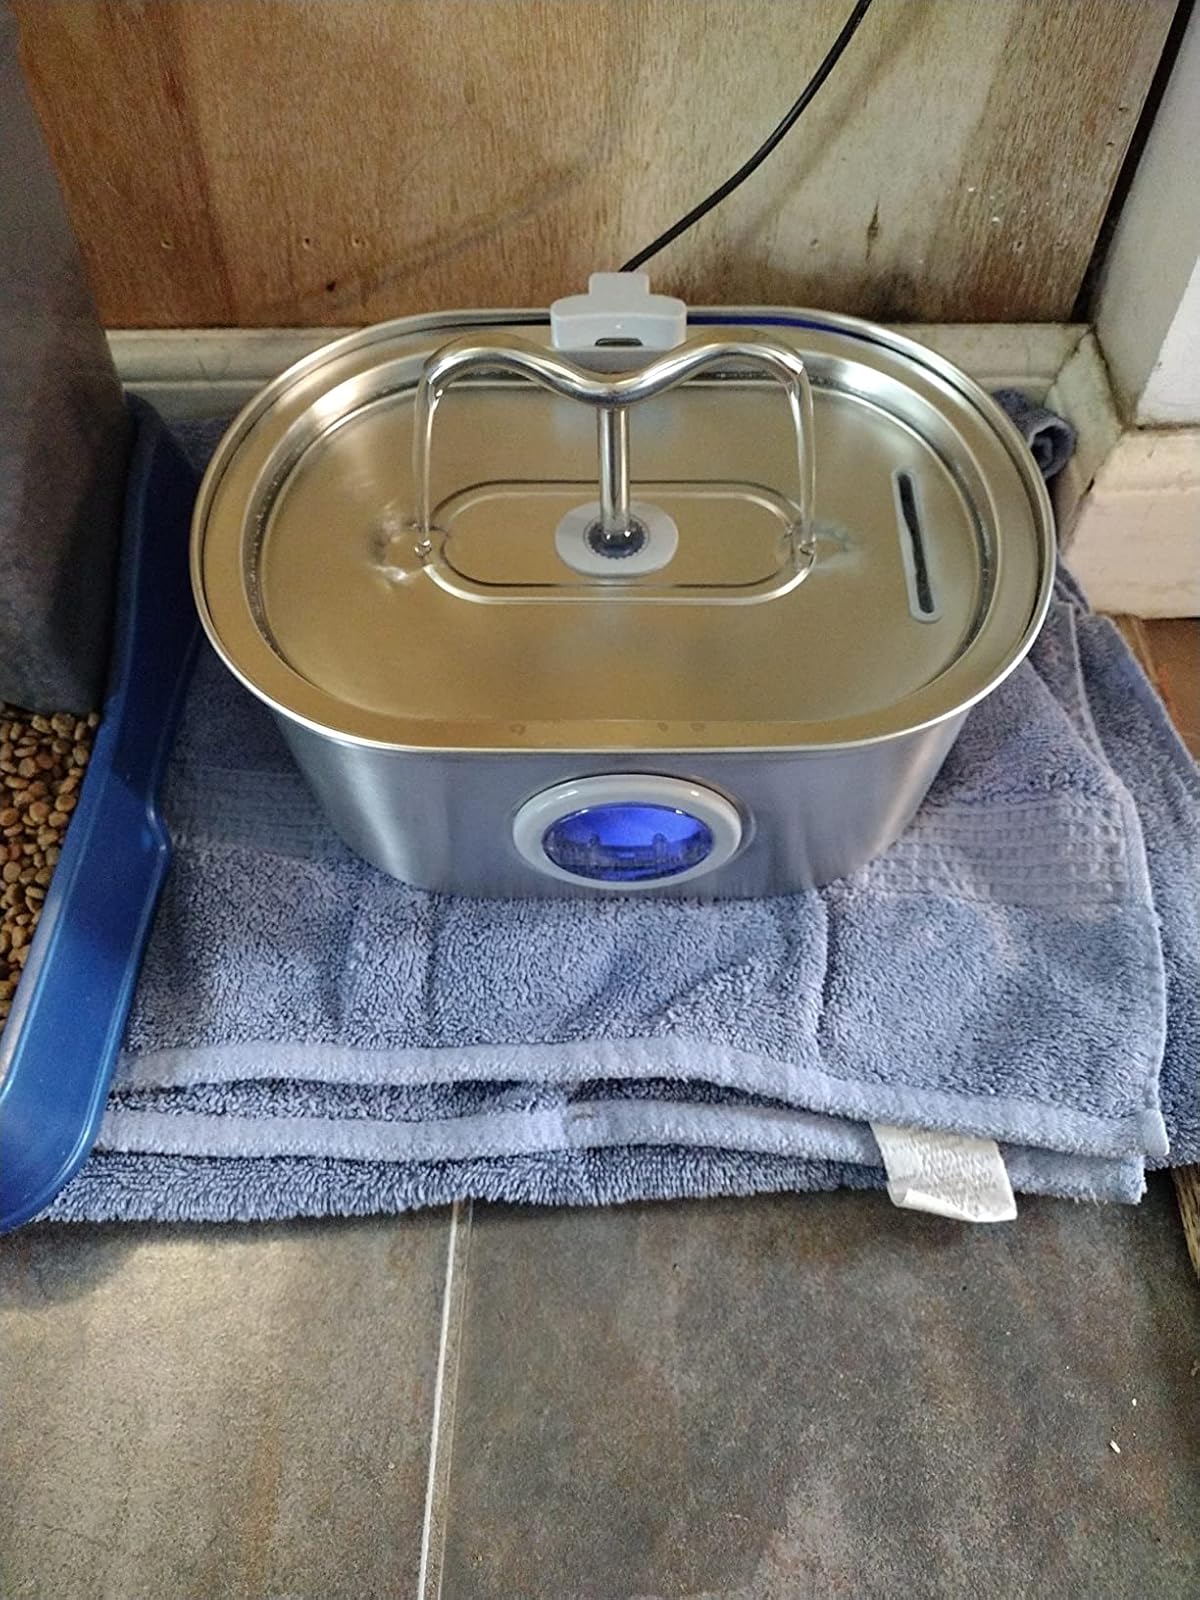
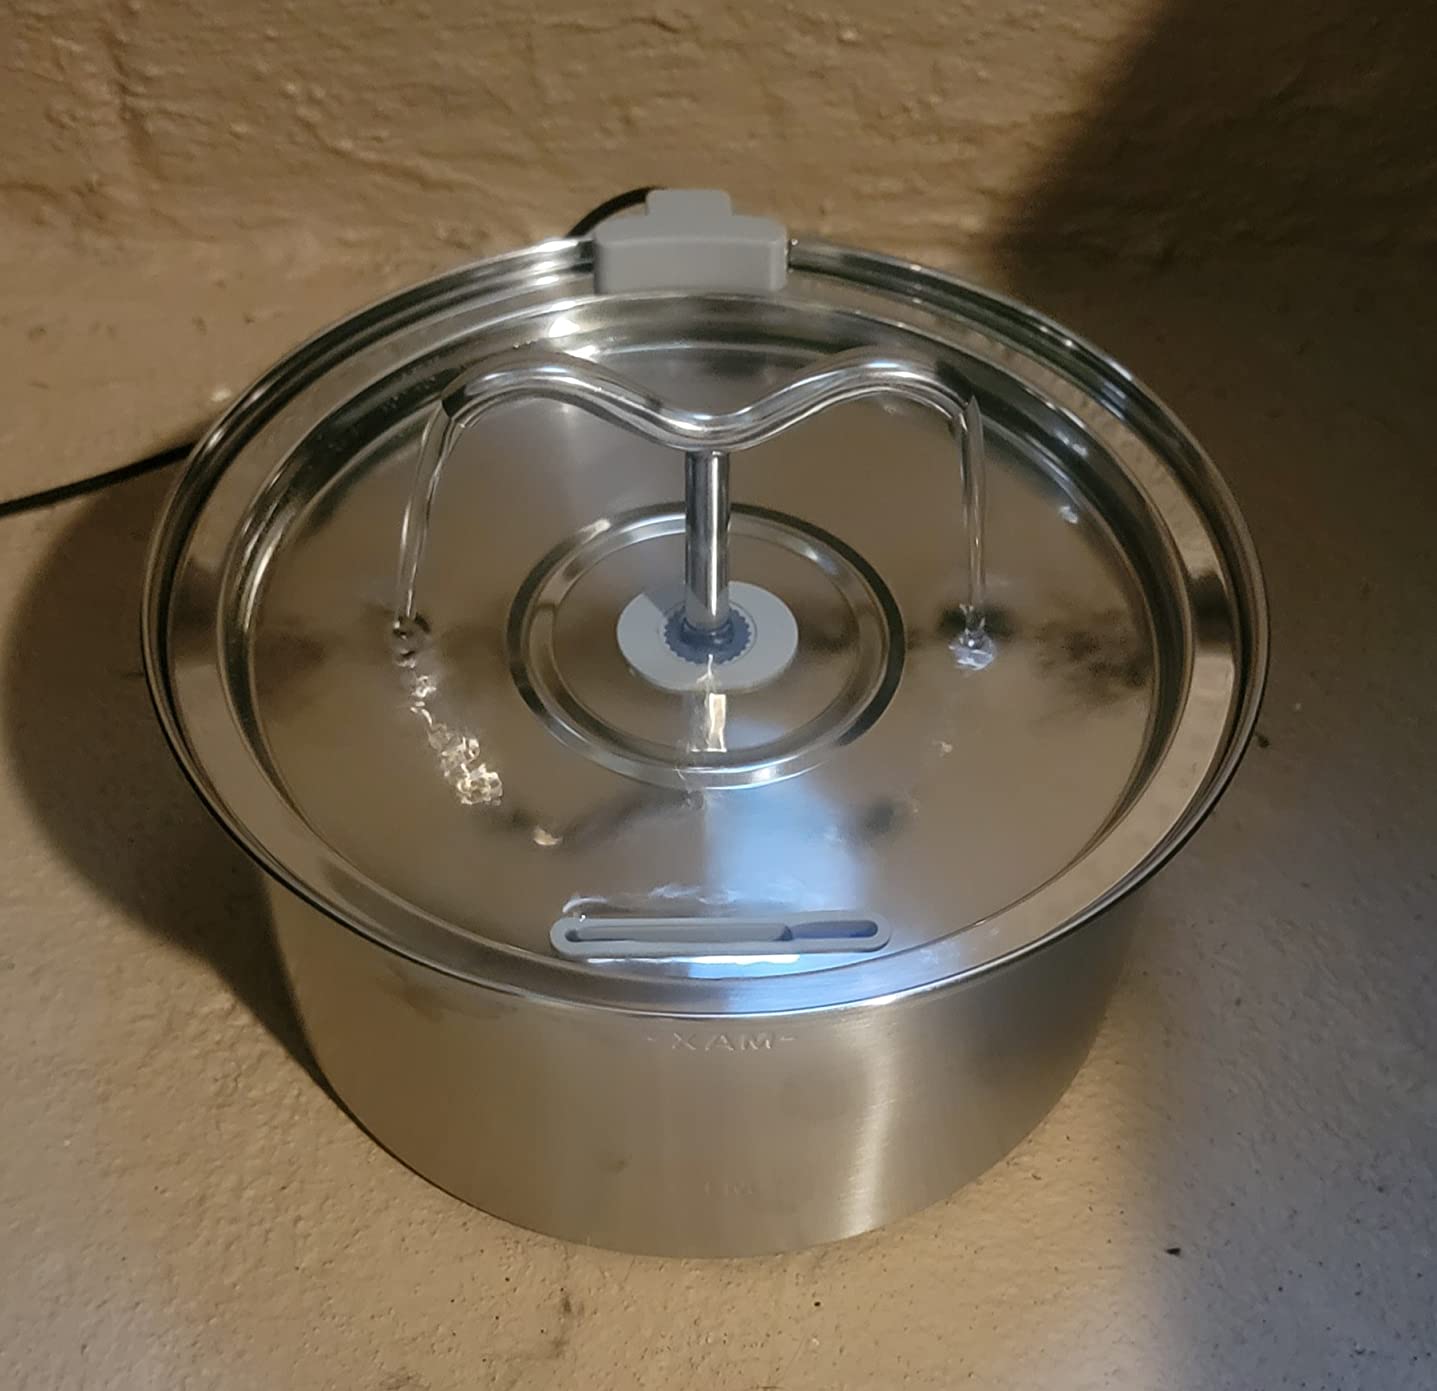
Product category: items_bowl
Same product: no